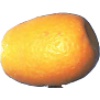
Label: Kumquats 1